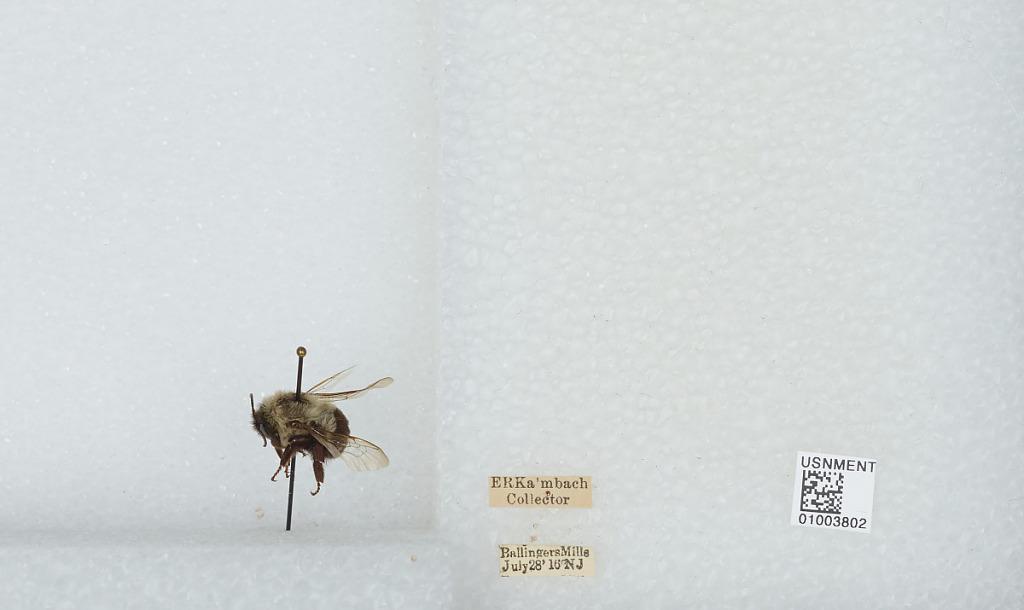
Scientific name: Bombus (Pyrobombus) impatiens Cresson
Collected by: E. Kalmbach
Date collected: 1916-7-28
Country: United States
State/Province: New Jersey
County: Salem
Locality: Ballingers Mill
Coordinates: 39.5783, -75.27